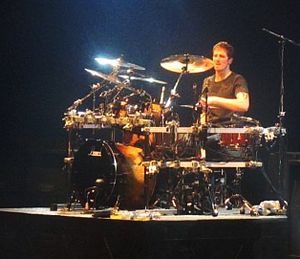
Daniel Adair
Daniel Adair
Daniel Patrick Adair er en canadisk-født trommeslager bedst kendt som den nuværende trommeslager for den canadiske rockband Nickelback og hans tidligere arbejde med amerikanske rockband 3 Doors Down. Han har blandt andet også arbejdet med den canadiske band Suspect og den instrumentale fusionsband Martone.